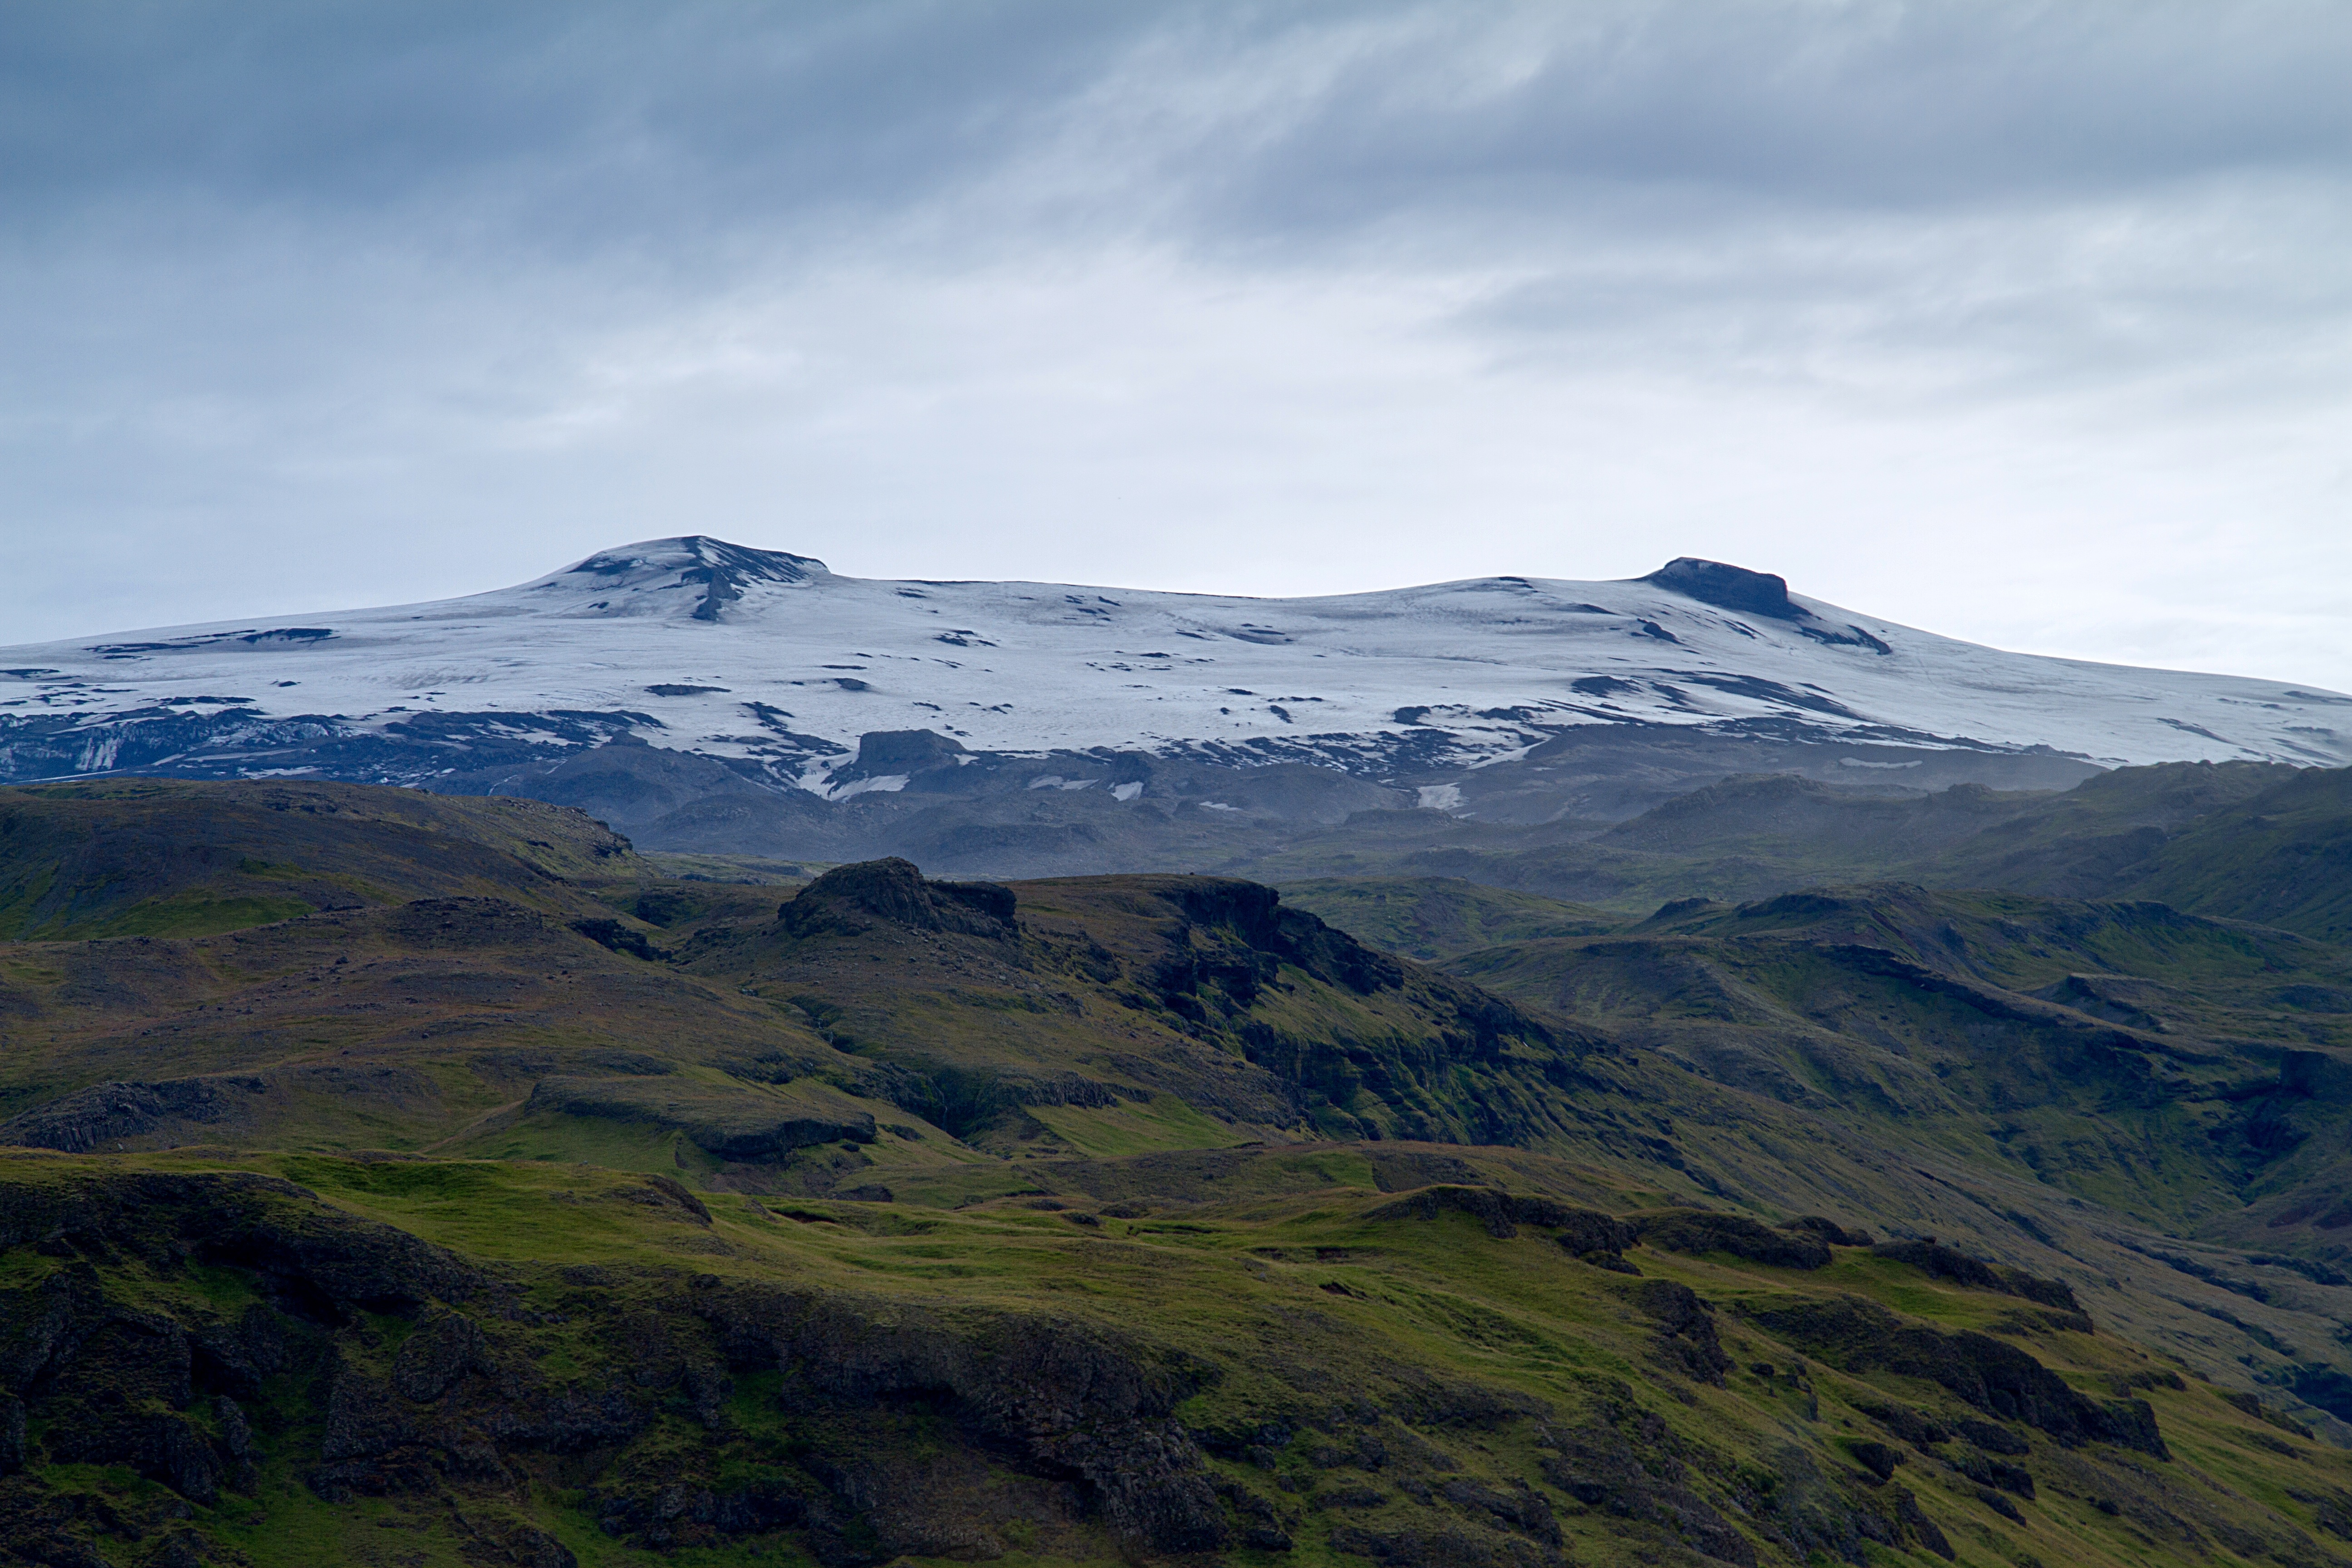
landscape, waterfall, wilderness, mountain, snow, cloud, steam, hill, mountain range, iceland, highland, ridge, summit, alps, hot, plateau, geyser, fell, loch, volcanoes, volcanic, landform, mountain pass, geographical feature, mountainous landforms